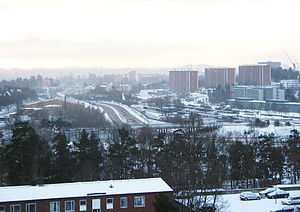
Danderyds kommun / Galleri
Danderyd kommun ligger i det svenske län Stockholms län i landskapet Uppland. Kommunens administrationscenter ligger i Djursholm. Danderyd regnes for Sveriges rigeste kommune.